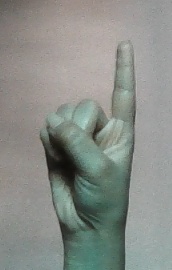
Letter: bb